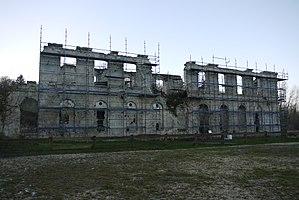
Abbaye Notre-Dame de Valsery
Valsery est une localité de Cœuvres-et-Valsery et une ancienne commune française, située dans le département de l'Aisne en région Hauts-de-France.
Cet article recense les monuments historiques de Soissons, en France.
L'abbaye Notre-Dame de Valsery est une ancienne abbaye située à Cœuvres-et-Valsery, en France. Elle a été fondée 1124 par des chanoines prémontrés, auprès de la Forêt de Retz qu'ils ont sans doute contribué à défricher.